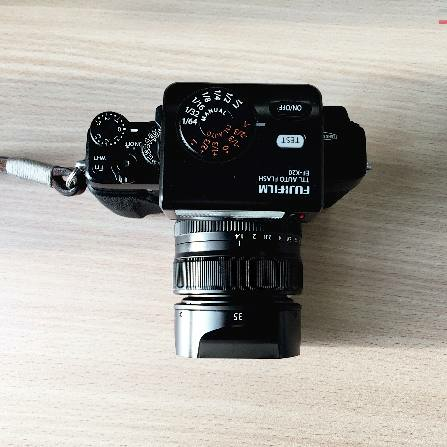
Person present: No